Bob Bingham

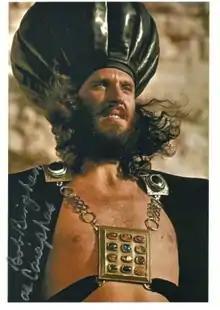
Bingham as Caiaphas in "Jesus Christ Superstar" (1973)

Robert Franklin Bingham (October 29, 1946 – February 8, 2025) was an American actor and singer. Bingham is best known for playing the role of Caiaphas in Andrew Lloyd Webber and Tim Rice's rock opera "Jesus Christ Superstar" in the first USA concert tour, original Broadway cast, original French cast, and in the 1973 film version.